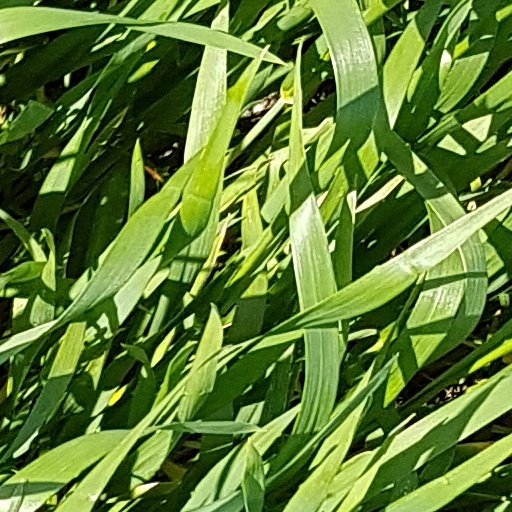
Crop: wheat